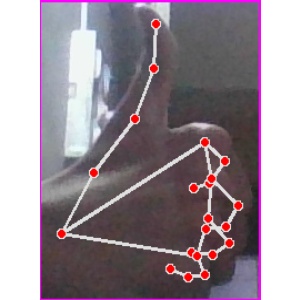
अक्षर: थ